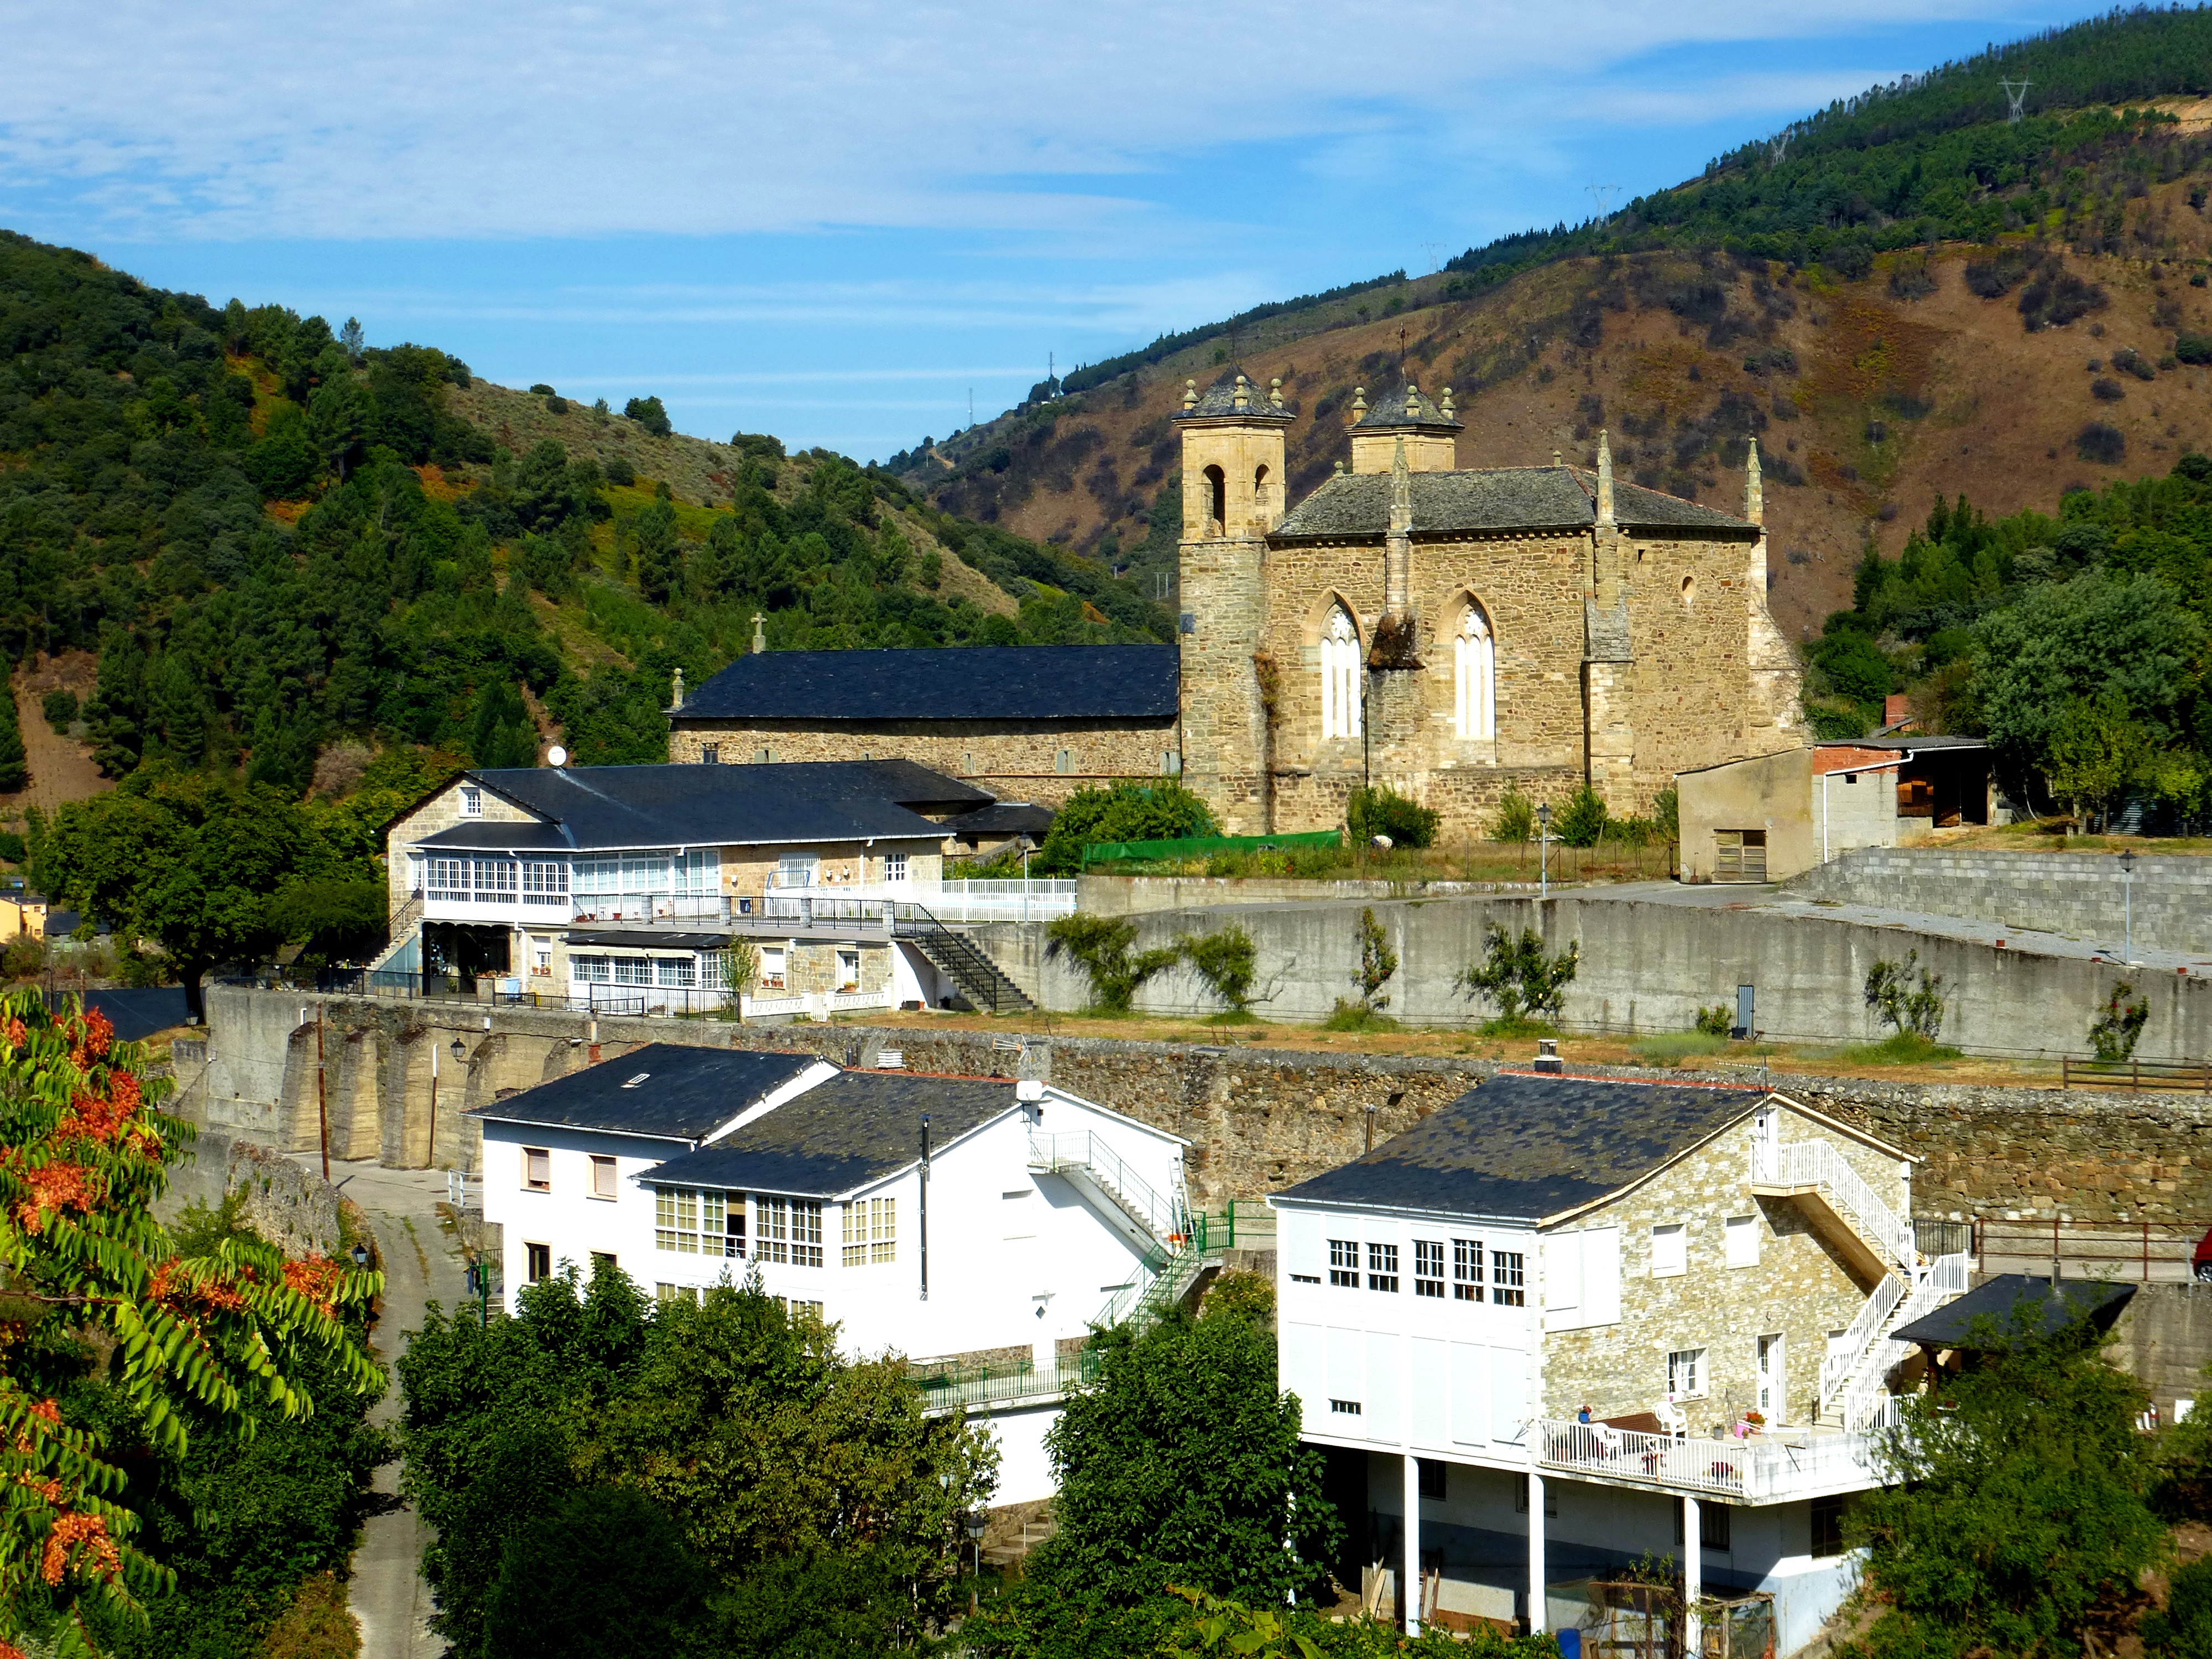
landscape, mountain, sky, town, building, chateau, palace, river, vacation, village, landmark, church, fortification, tourism, spain, sierra, monastery, mount, estate, way of st james, camino santiago